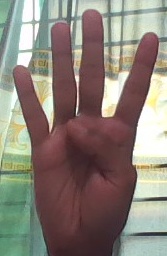
ASL sign: 4